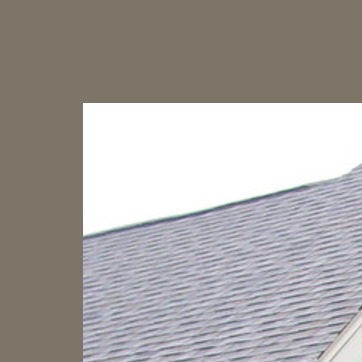
Material: sky